Charles R. Jackson

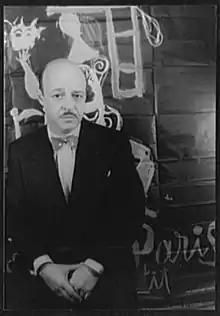
Charles Jackson (1950) Photo by Carl Van Vechten

Charles Reginald Jackson (April 6, 1903September 21, 1968) was an American writer. He wrote the 1944 novel "The Lost Weekend".